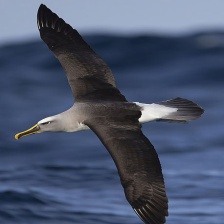
Species: ALBATROSS
Scientific name: DIOMEDEIDAE